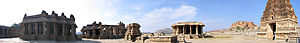
Hampi / Templer
:Image:Vittahla Temple panorama.jpg